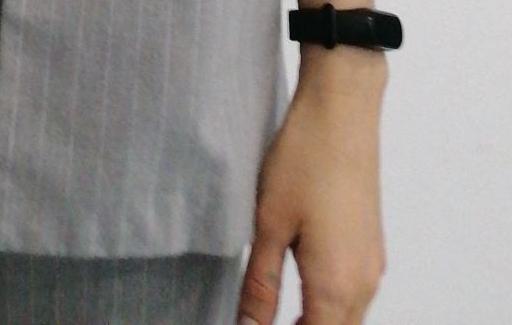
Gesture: no_gesture